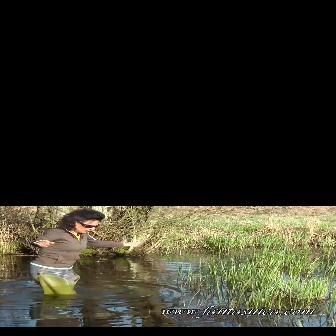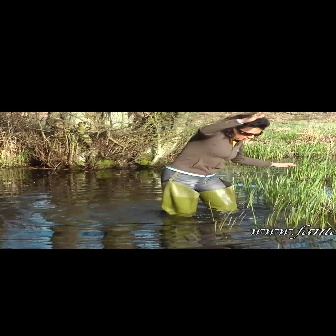
  Please identify the target specified by the bounding box [28,208,139,319] in the first image and locate it in the second image. Return the coordinates in [x_min,y_min,x_max,y_max] format.
Answer: [160,111,296,247]